Shay Given

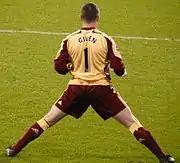
Given stretching during a Newcastle match in 2007

After a poor start to the 2004–05 season, Graeme Souness replaced Bobby Robson as Newcastle manager. Given overtook Alan Shearer as having played in the most European matches for the club on 16 September 2004 in a game against Bnei Sakhnin, and Given's twelve European and three FA Cup appearances helped Newcastle reach the UEFA Cup quarter-final and the FA Cup semi-final. Given missed two Premier League games as the club finished in 14th place.